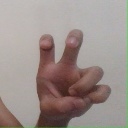
अक्षर: छ